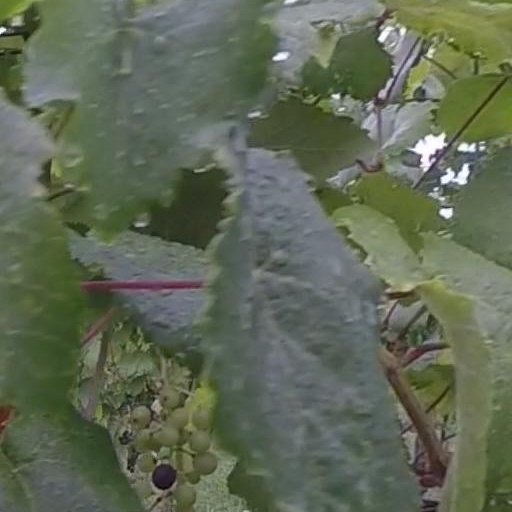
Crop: grape